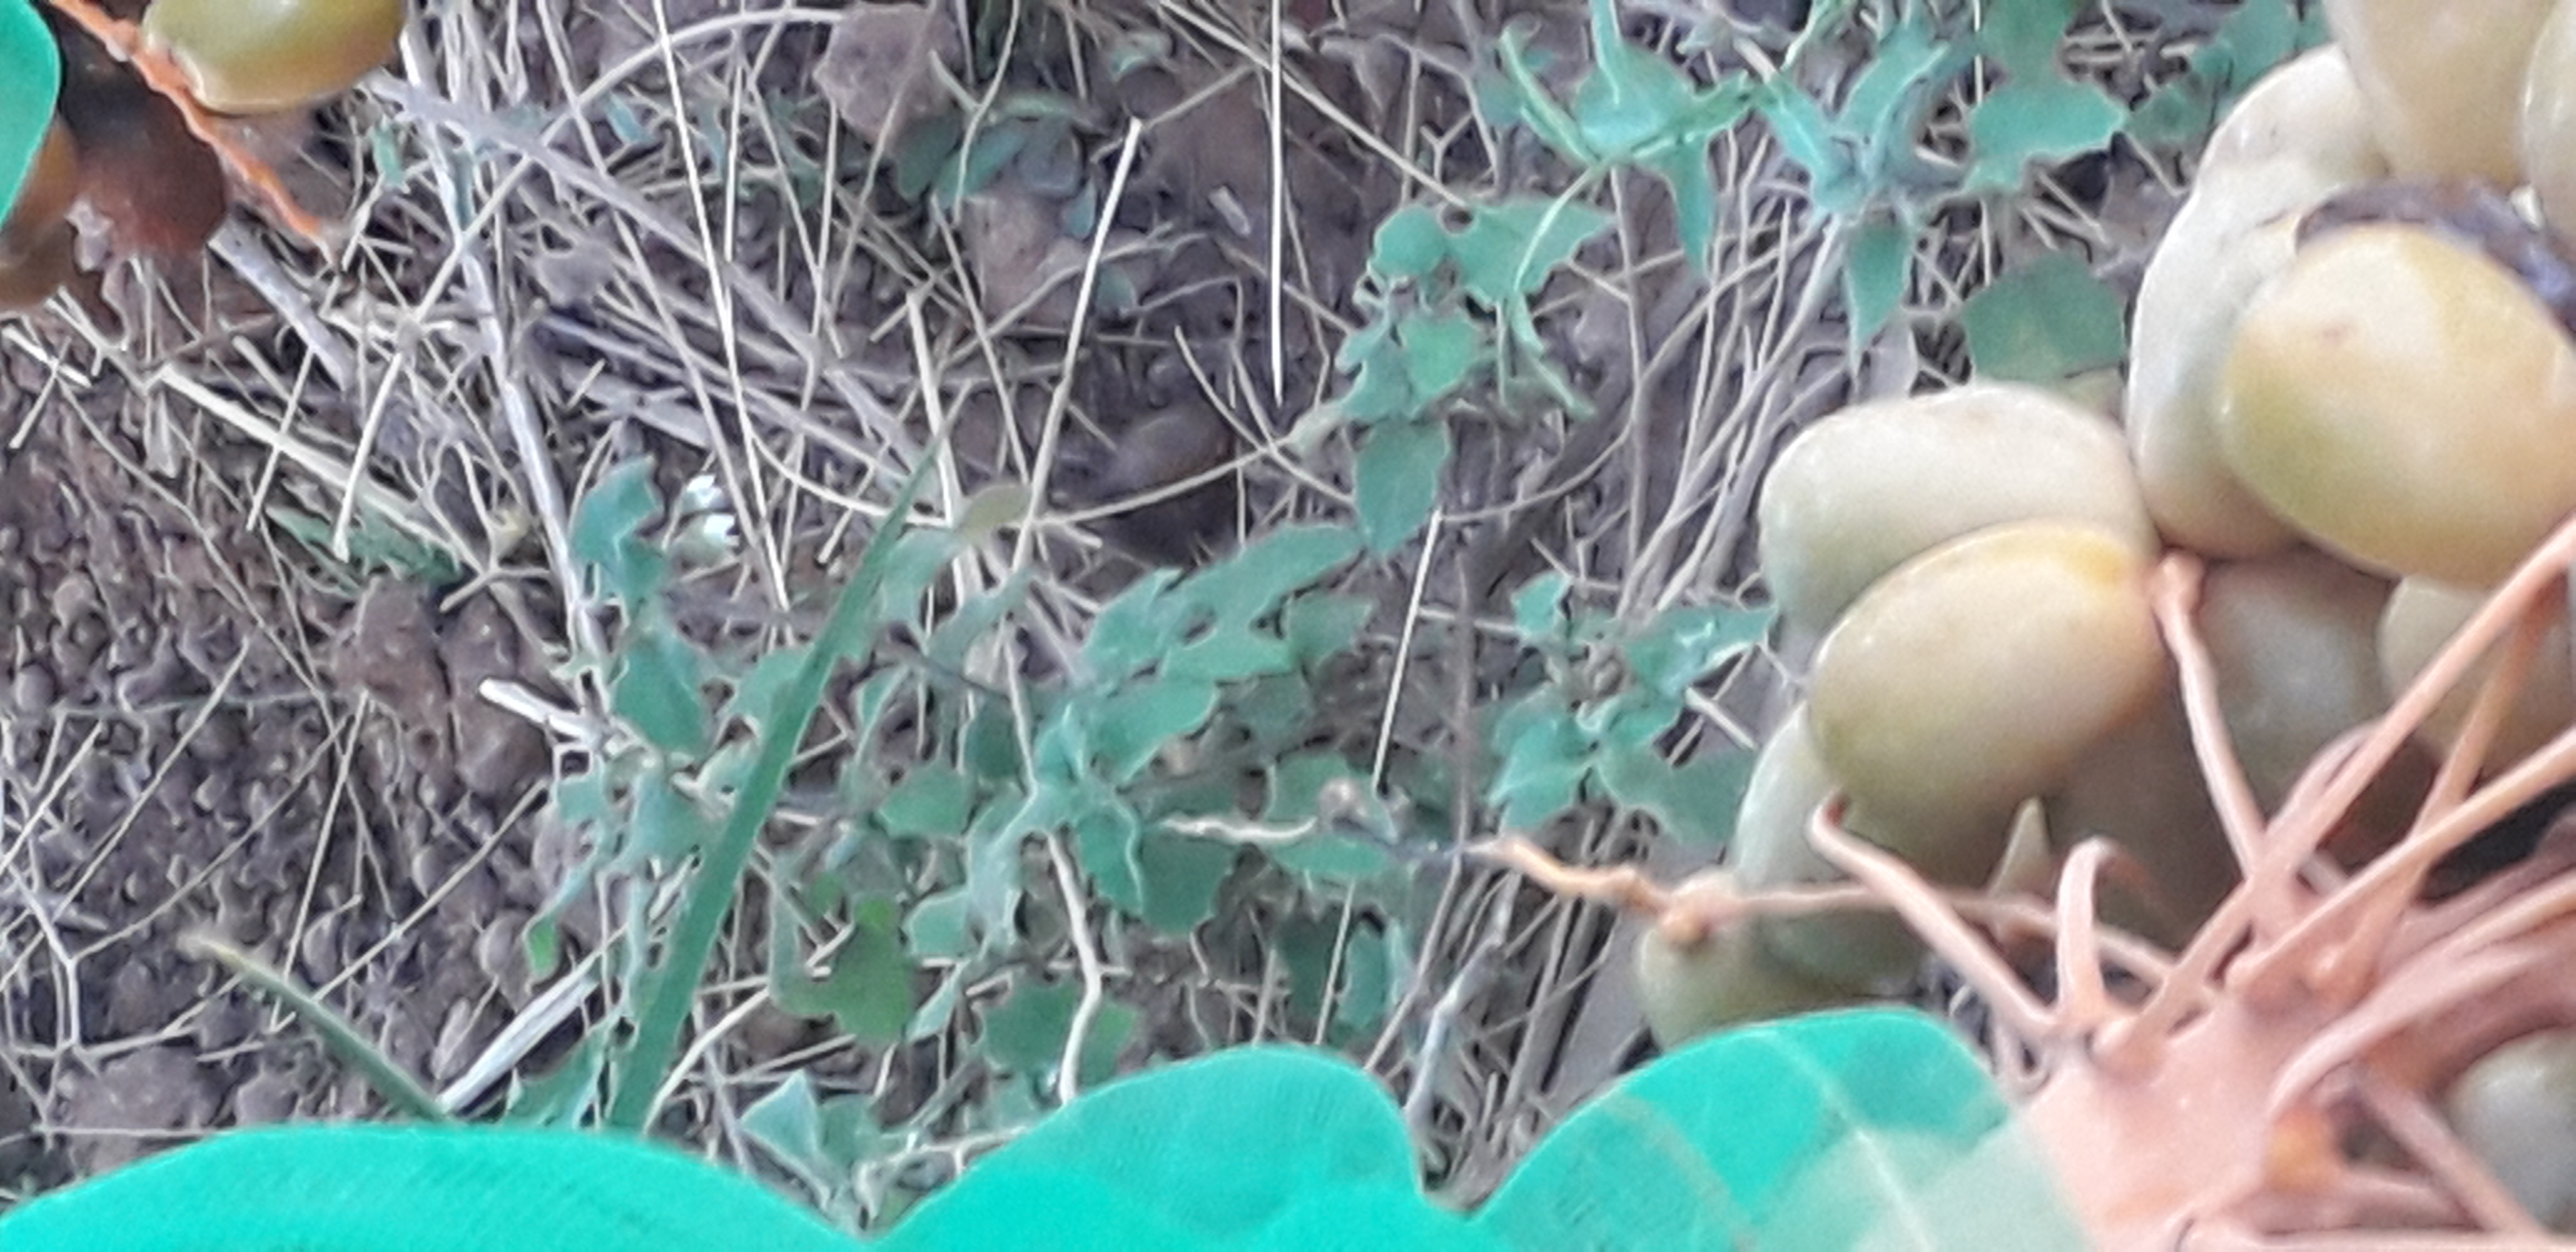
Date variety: Boufagous